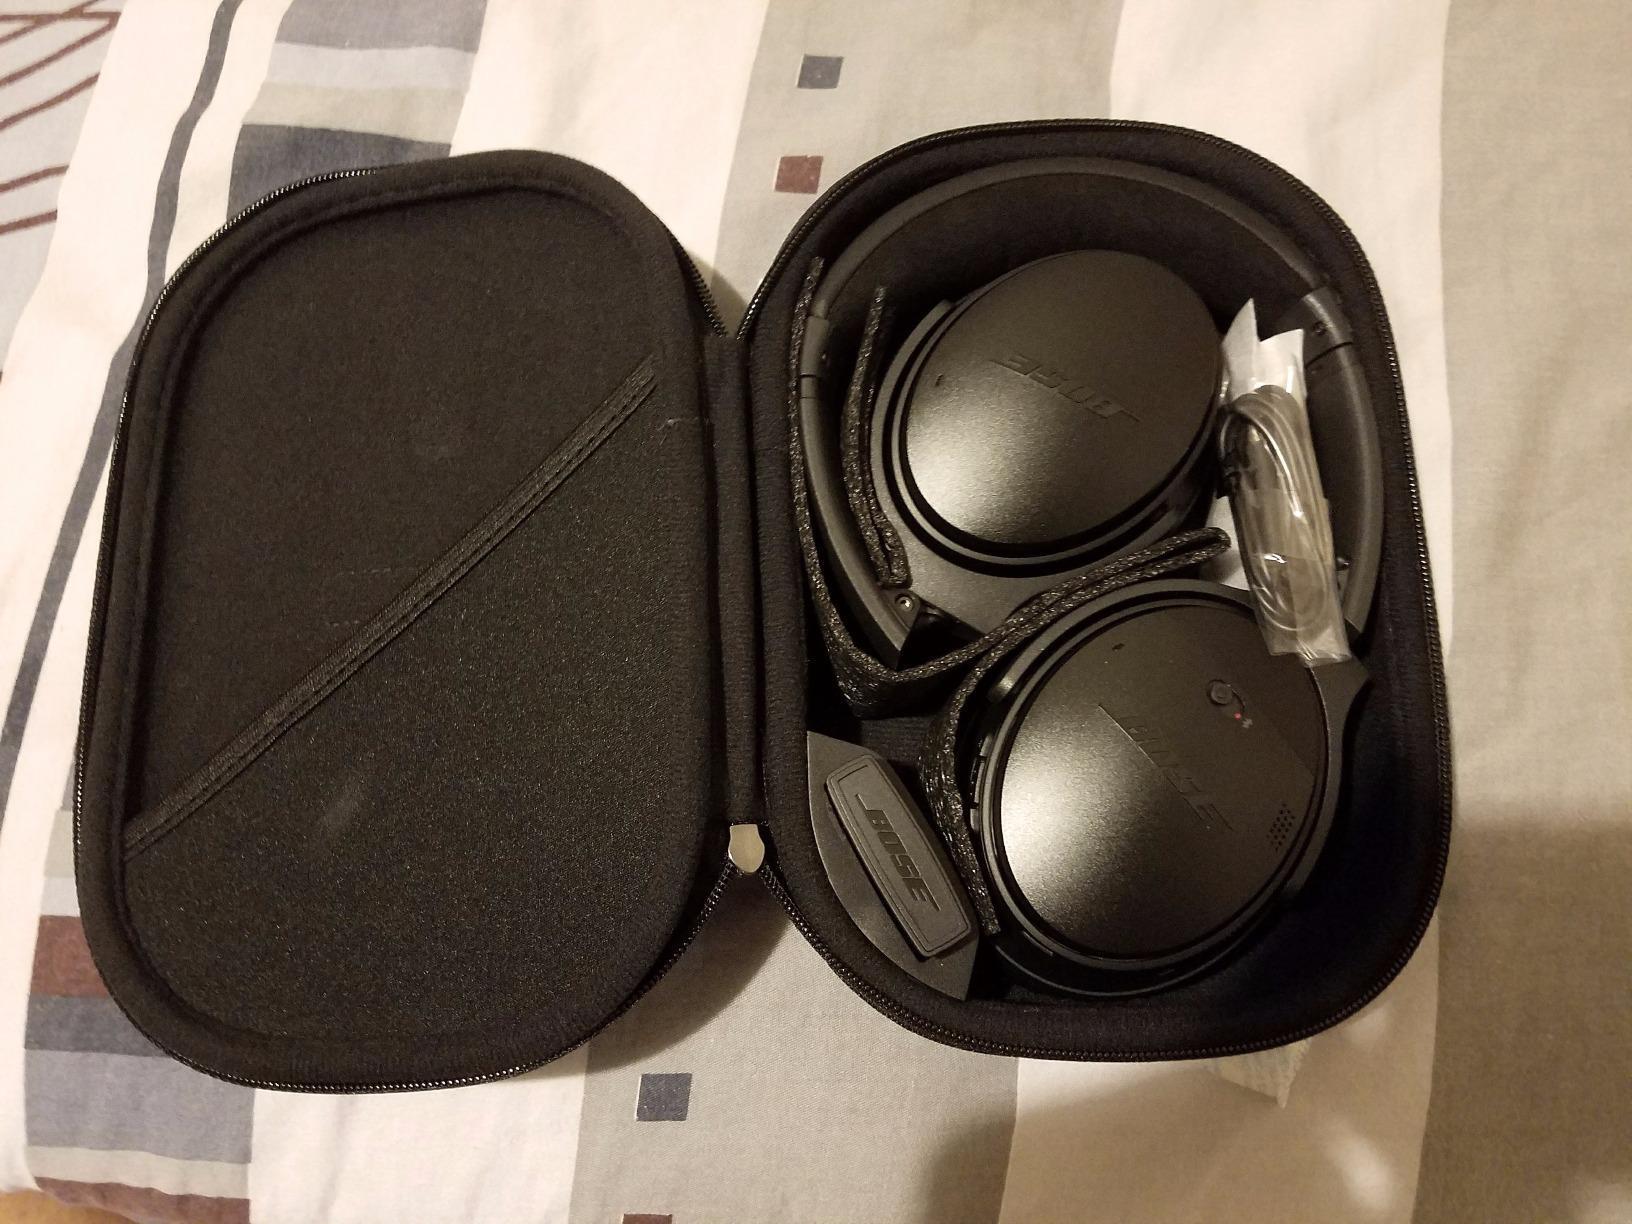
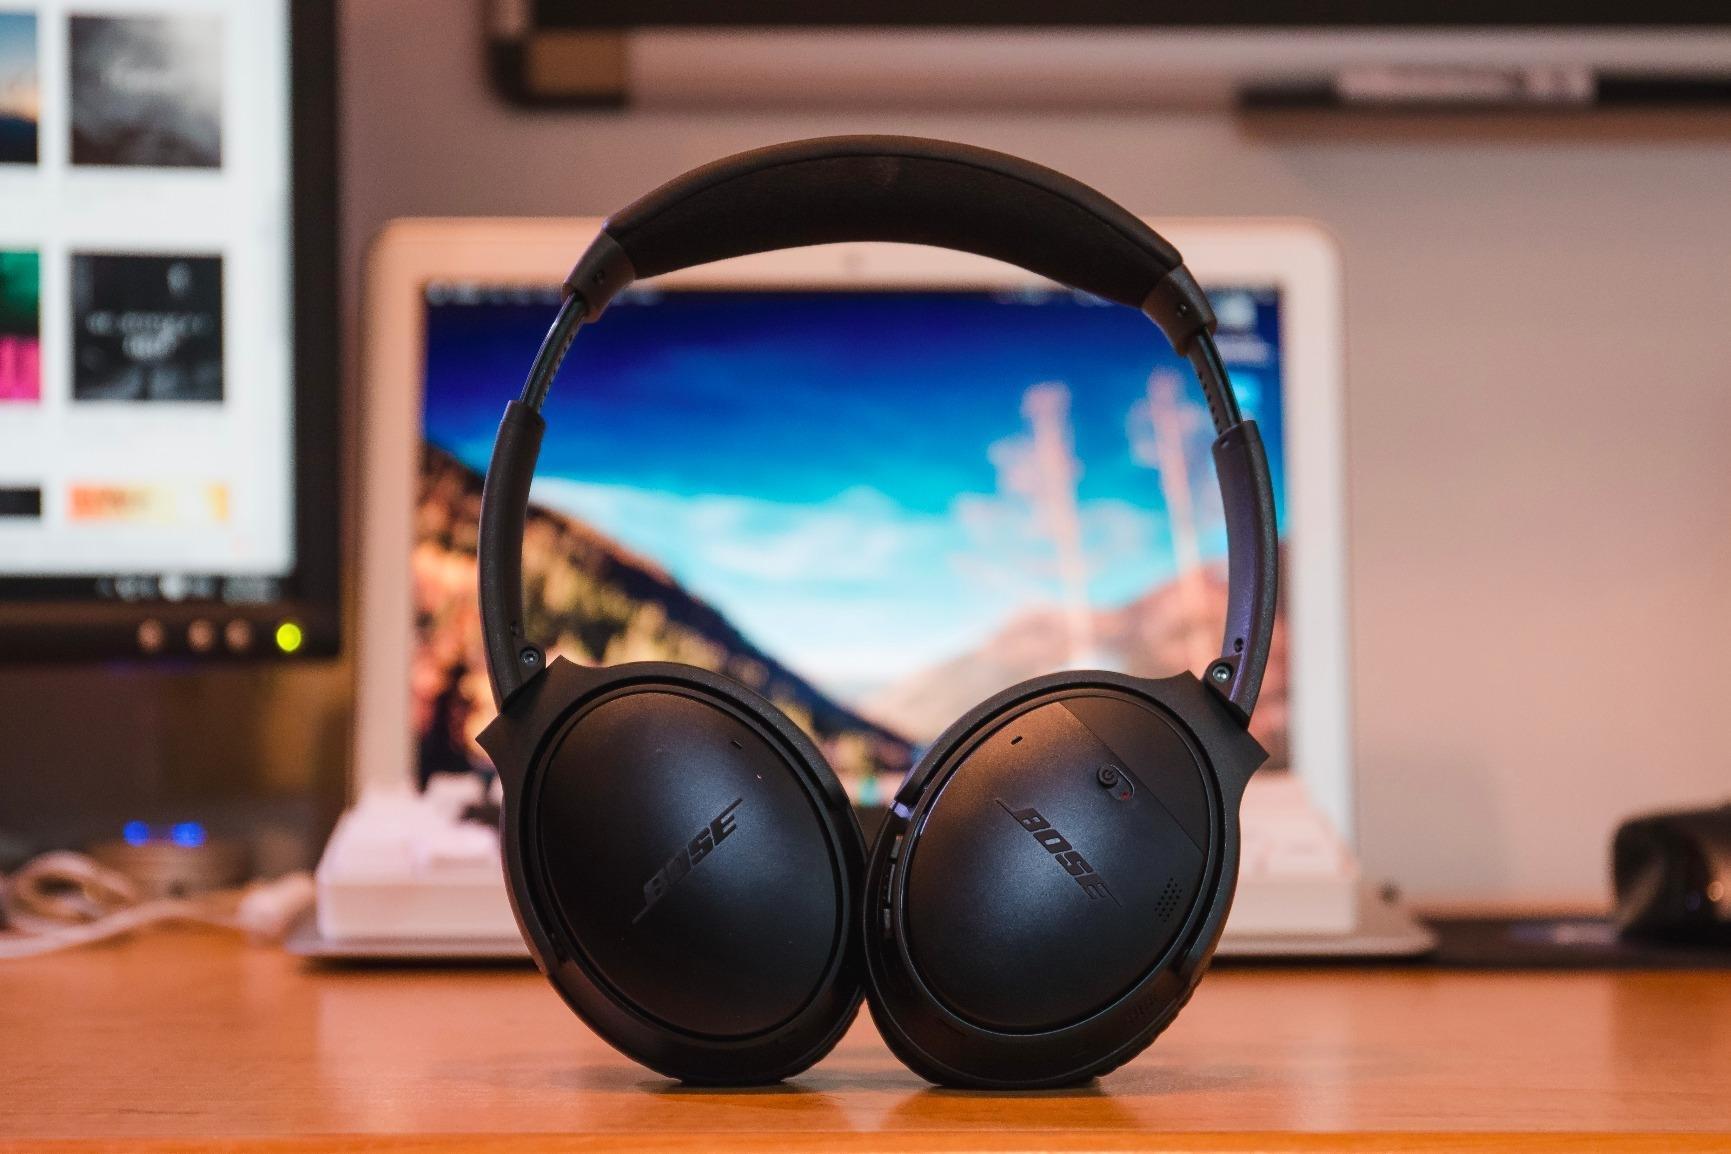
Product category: headphones
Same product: yes